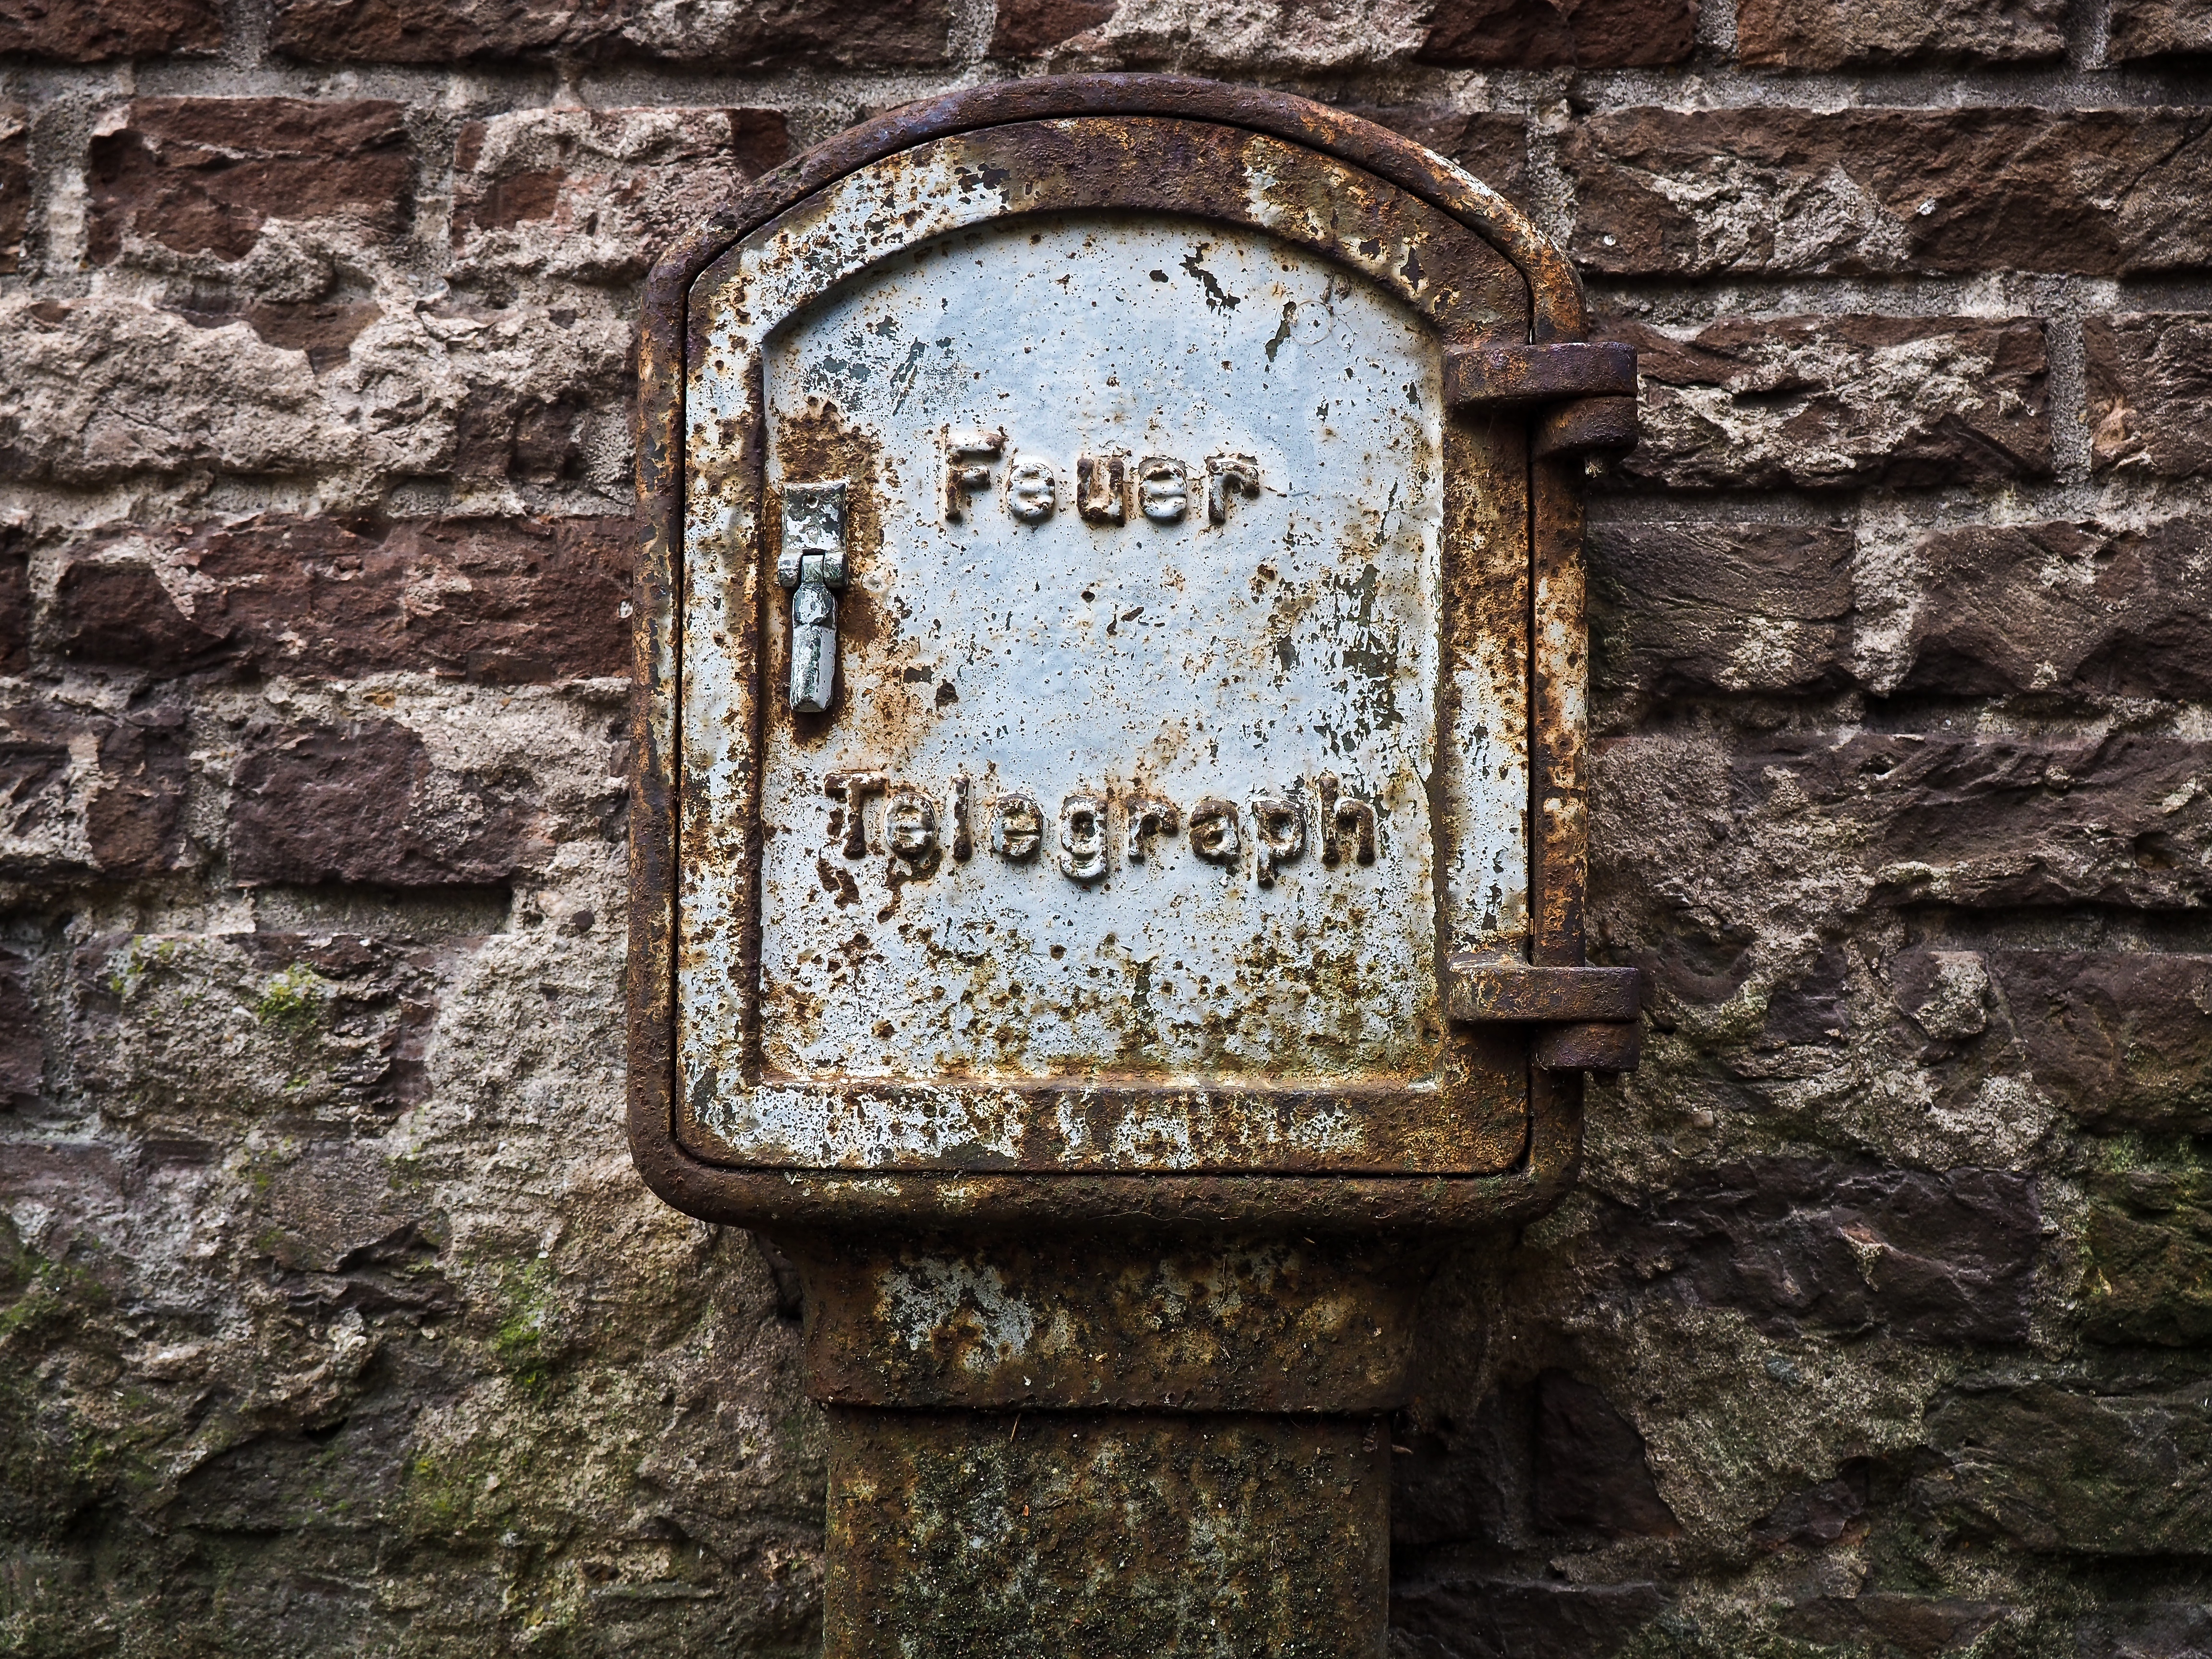
rock, wood, antique, old, wall, fire, chapel, weathered, brand, ruins, rusty, history, rusted, historically, delete, fire fighting, ancient history